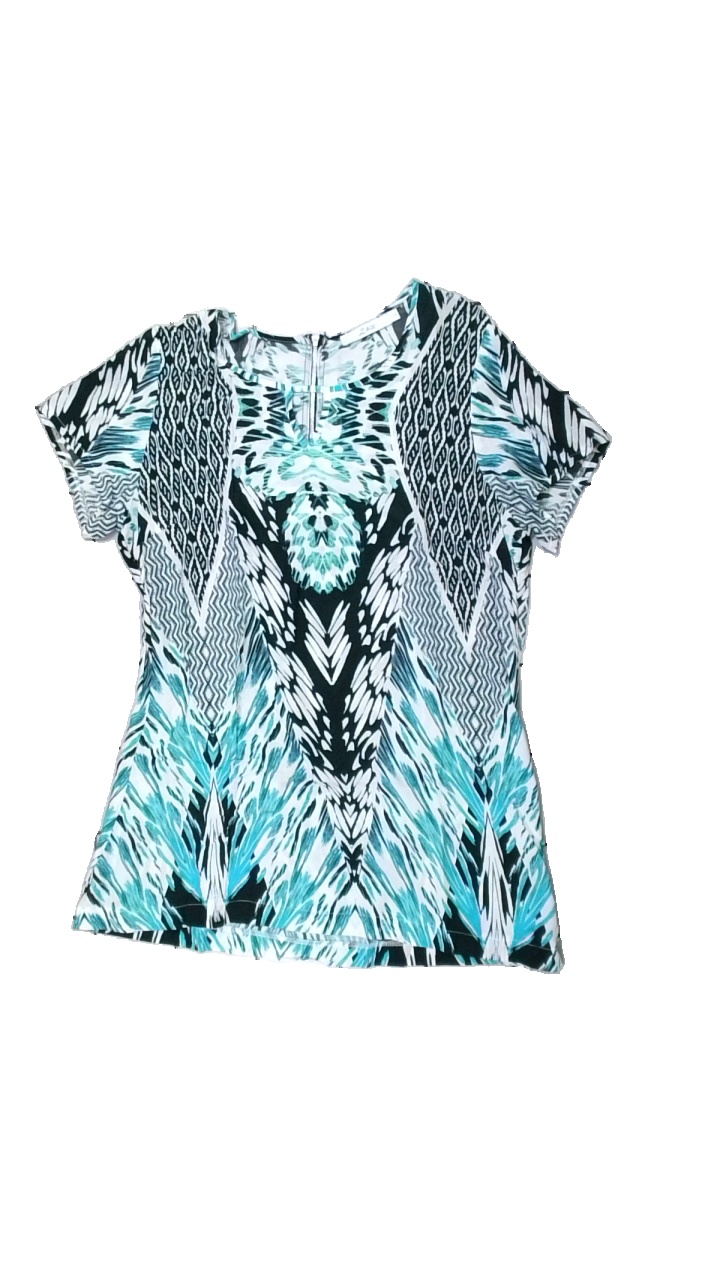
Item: T-shirt (Ladies)
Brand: Z-biz
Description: t-shirt med geometriskt mönster
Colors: Black, Green, White
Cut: Regular
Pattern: Geometric print
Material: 100% viscose
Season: All
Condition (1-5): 5
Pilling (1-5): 5
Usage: Reuse
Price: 50-100